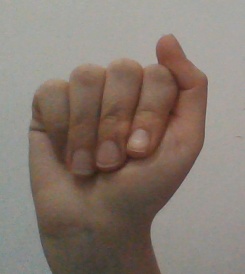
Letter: saad